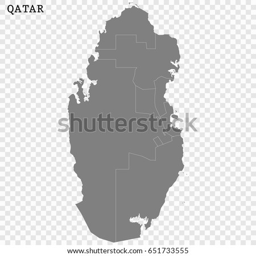
high quality map with borders of the regions or counties